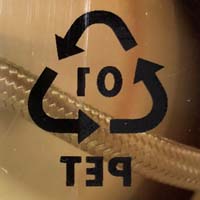
Plastic recycling code class: 1_polyethylene_PET